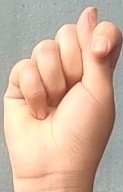
ASL sign: T